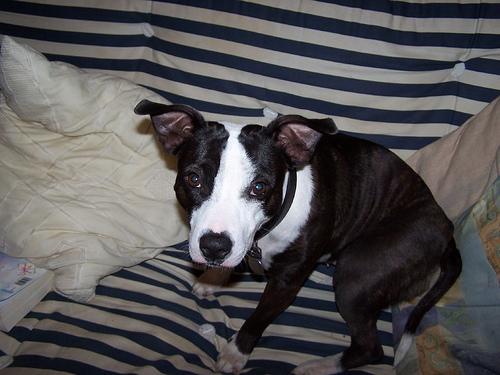
Breed: staffordshire bull terrier